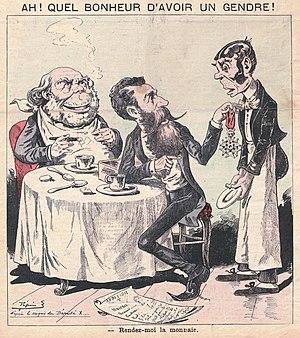
""Ah
Cette page concerne l'année 1887 du calendrier grégorien.